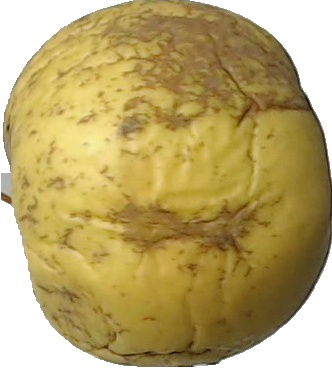
Label: apple_golden_1